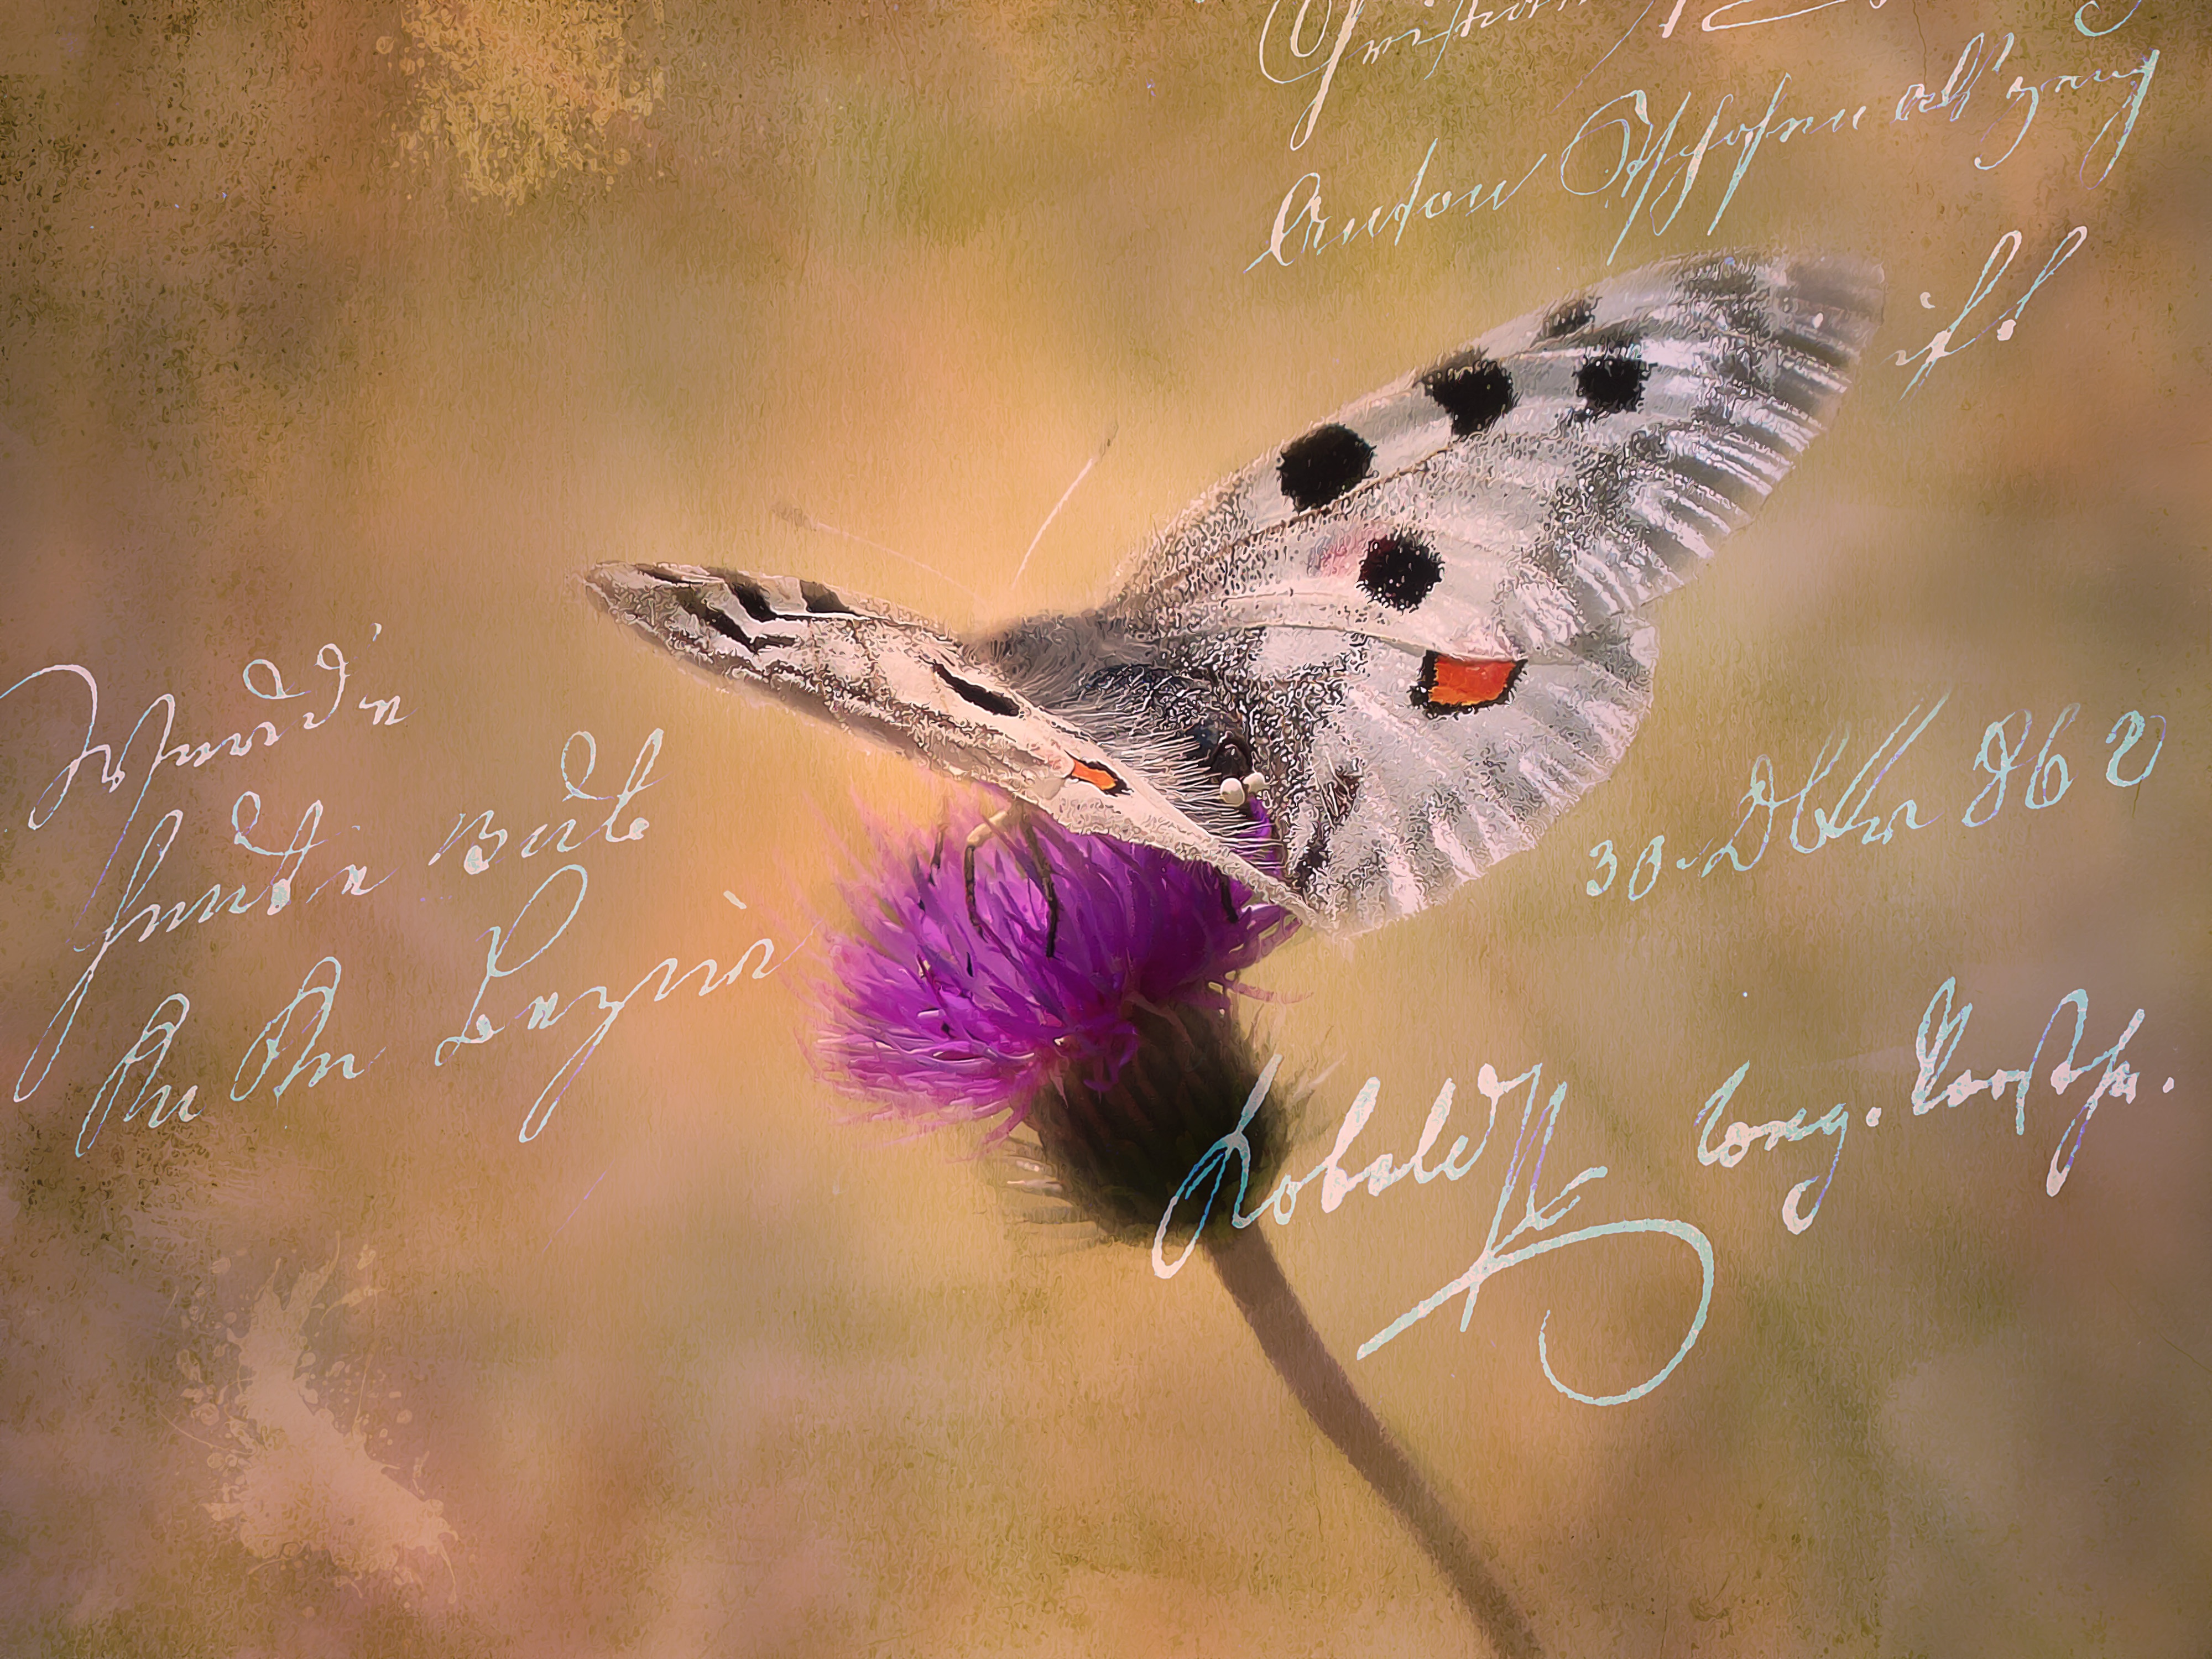
nature, branch, blossom, bird, wing, vintage, flower, bloom, wildlife, autumn, butterfly, fauna, painting, font, handwriting, greeting card, macro photography, apollo